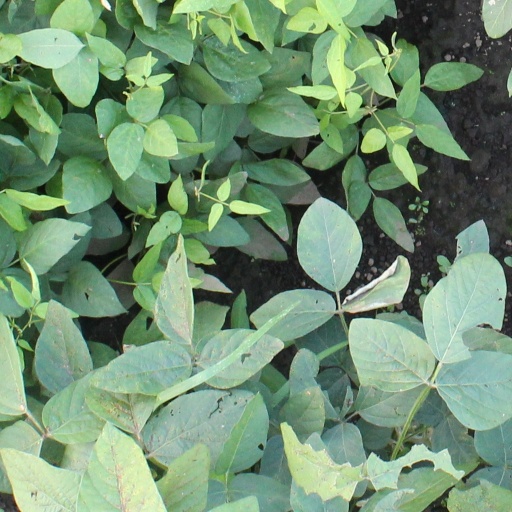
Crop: soybean